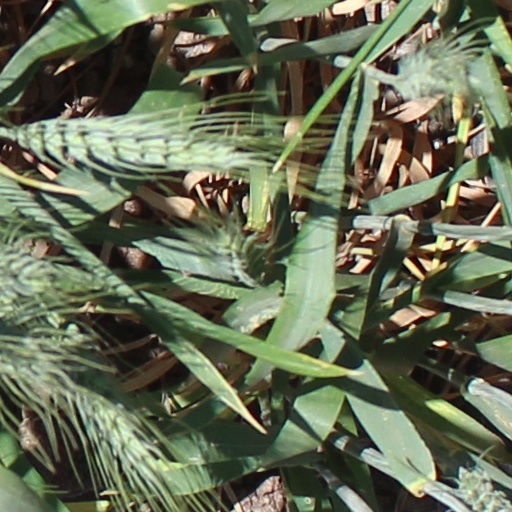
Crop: wheat